Cross-linking immunoprecipitation

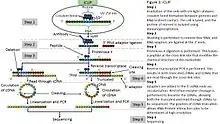
iCLIP

iCLIP (individual nucleotide–resolution crosslinking and immunoprecipitation) is a variant of CLIP that enabled amplification of truncated cDNAs, which are produced when reverse transcription stops prematurely at the cross-link site. Other approaches to identify protein-RNA crosslink sites include mutational analysis of read-through cDNAs, such as nucleotide transitions in PAR-CLIP, or rare errors introduced by reverse transcriptase when it reads through the crosslink sites in standard HITS-CLIP methods, termed Crosslink induced mutation site (CIMS) analysis.